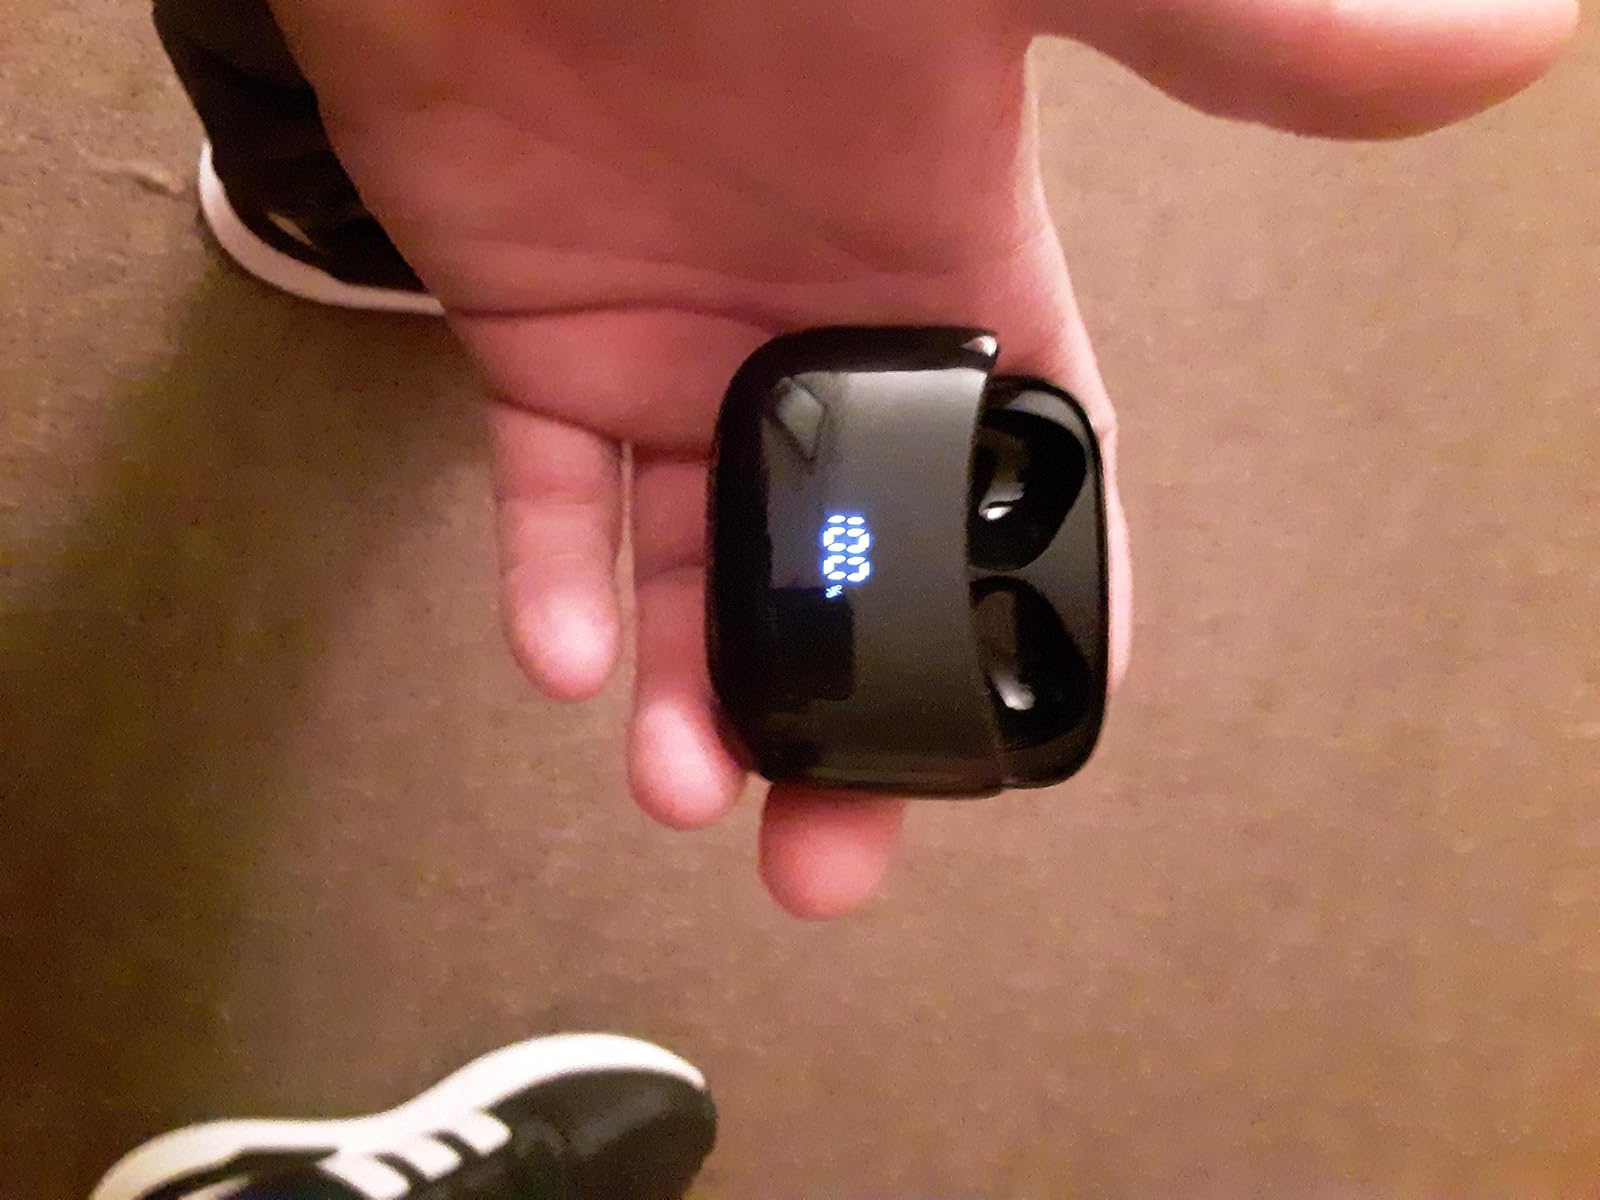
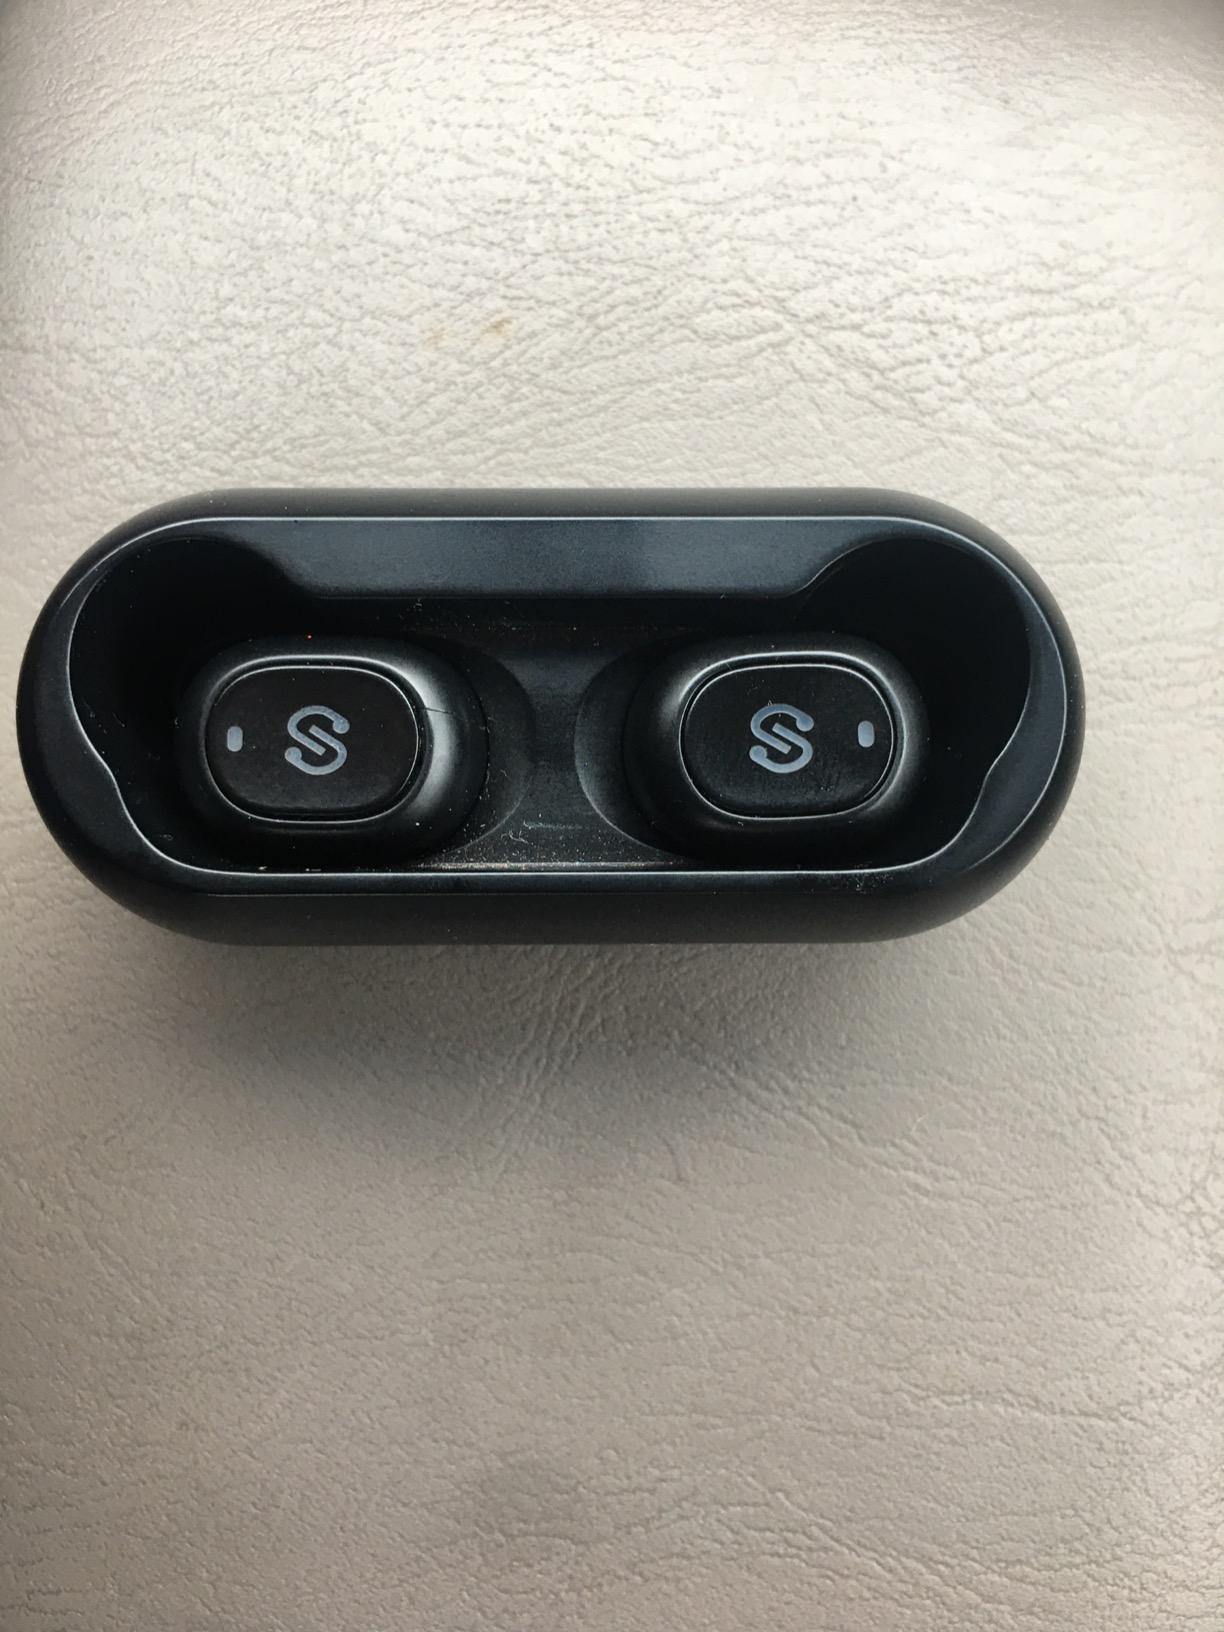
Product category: earbuds
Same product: no